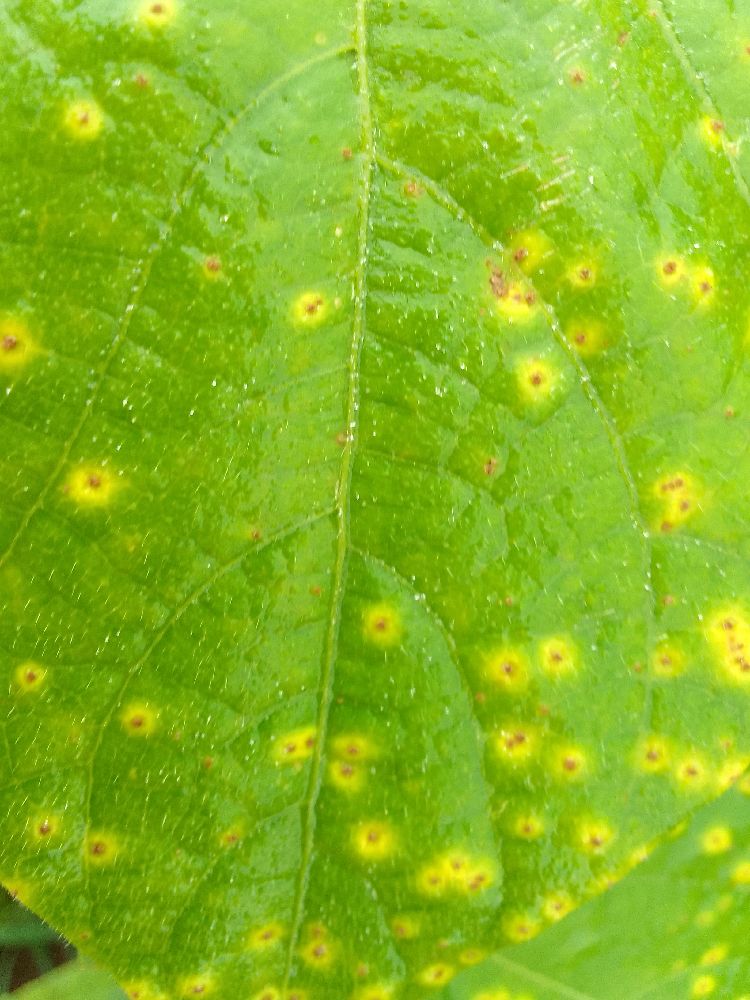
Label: rust